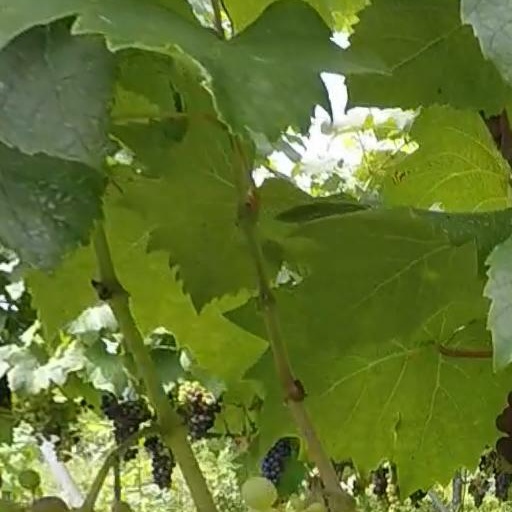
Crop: grape